Heins & LaFarge

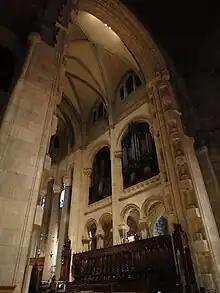
Interior view of Cathedral of St. John the Divine in Manhattan

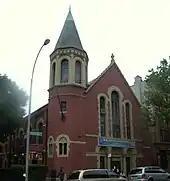
Enoch Grand Lodge in Brooklyn

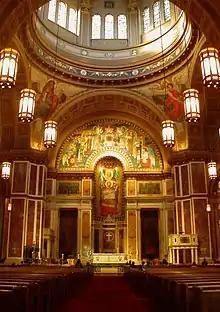
The domed crossing on Cathedral of St. Matthew the Apostle in Washington D.C., built in 1893

The two young men met at Massachusetts Institute of Technology and trained together in the Boston offices of Henry Hobson Richardson. Heins married LaFarge's aunt Aimée La Farge, the youngest sister of John La Farge, who was only two years older than her nephew. In 1886, they opened their office. Heins was the man on the site; LaFarge was the principal designer.